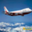
Label: airplane